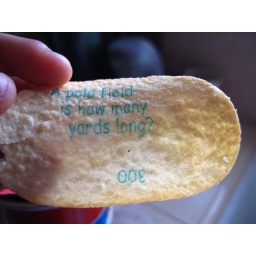
I found these in my mom's kitchen today. Totally bizarre: sports facts printed in blue on each chip.